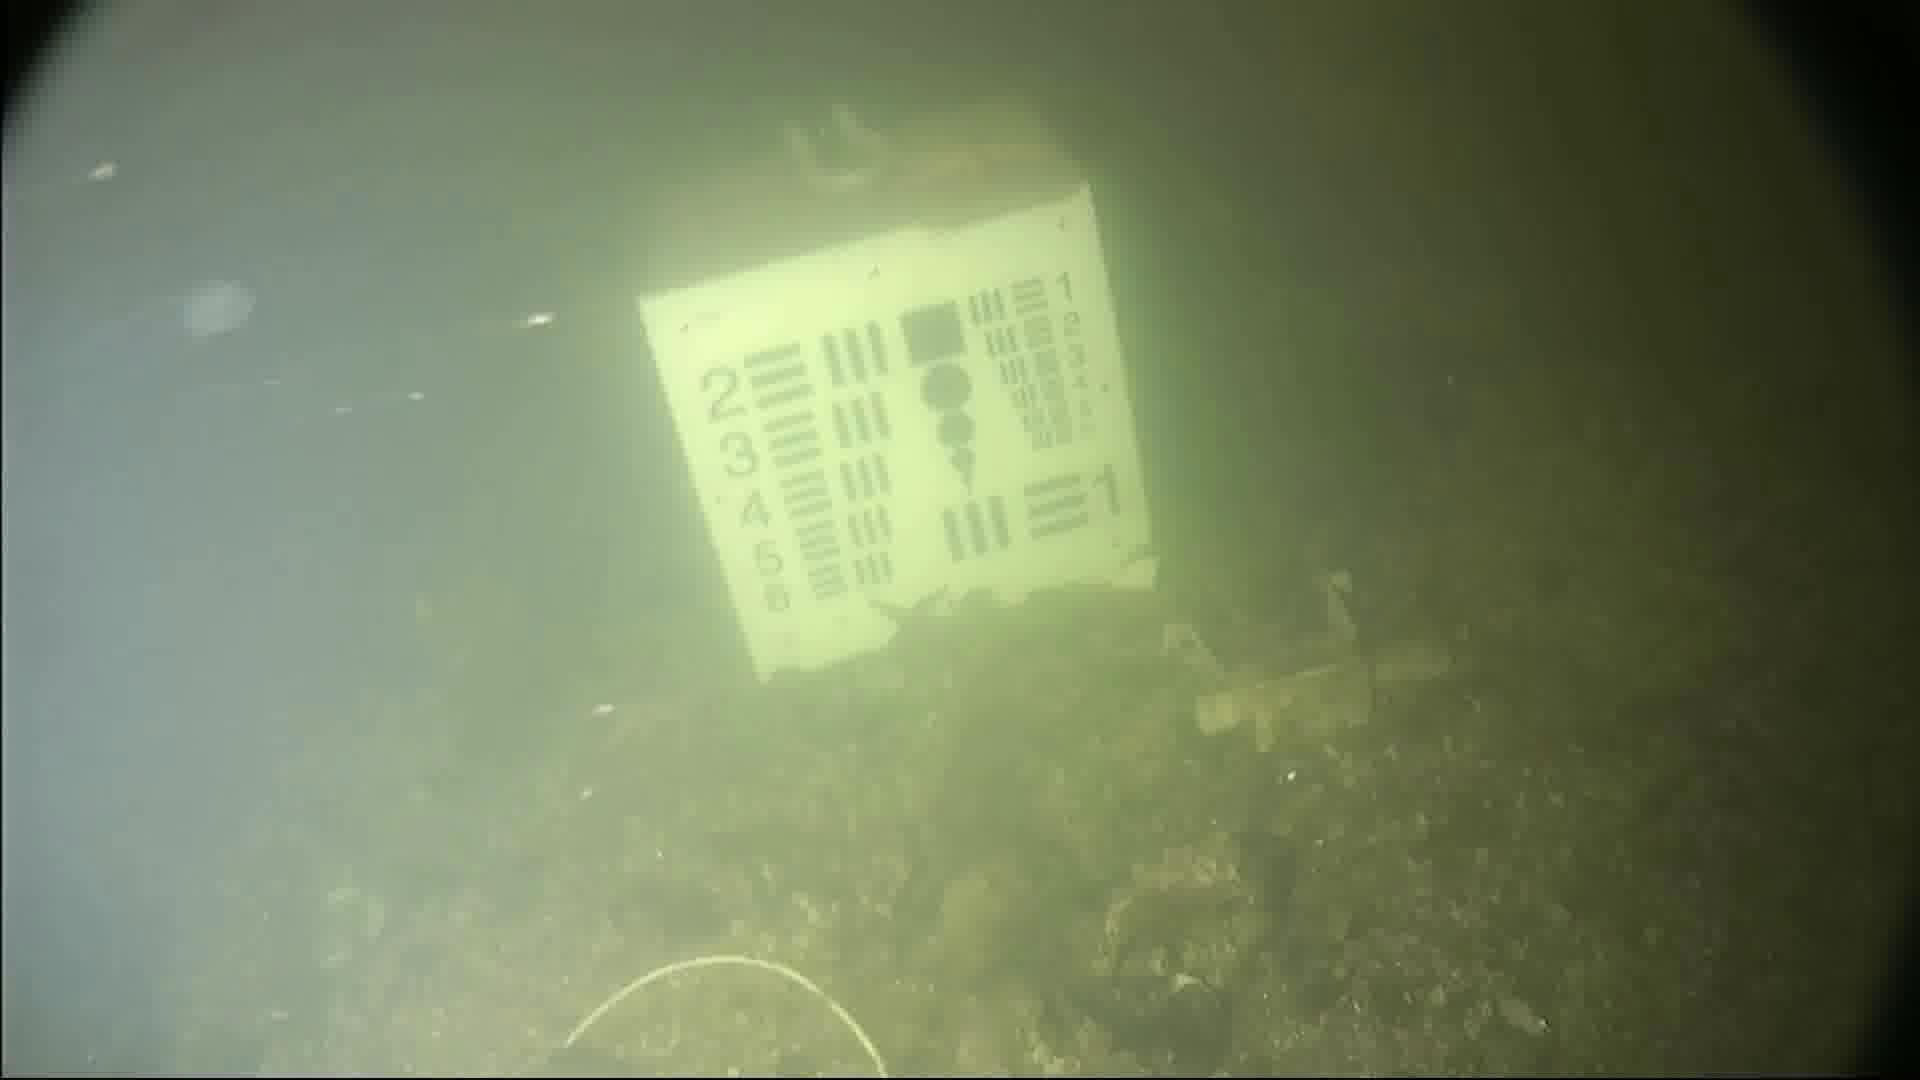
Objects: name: jellyfish
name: starfish